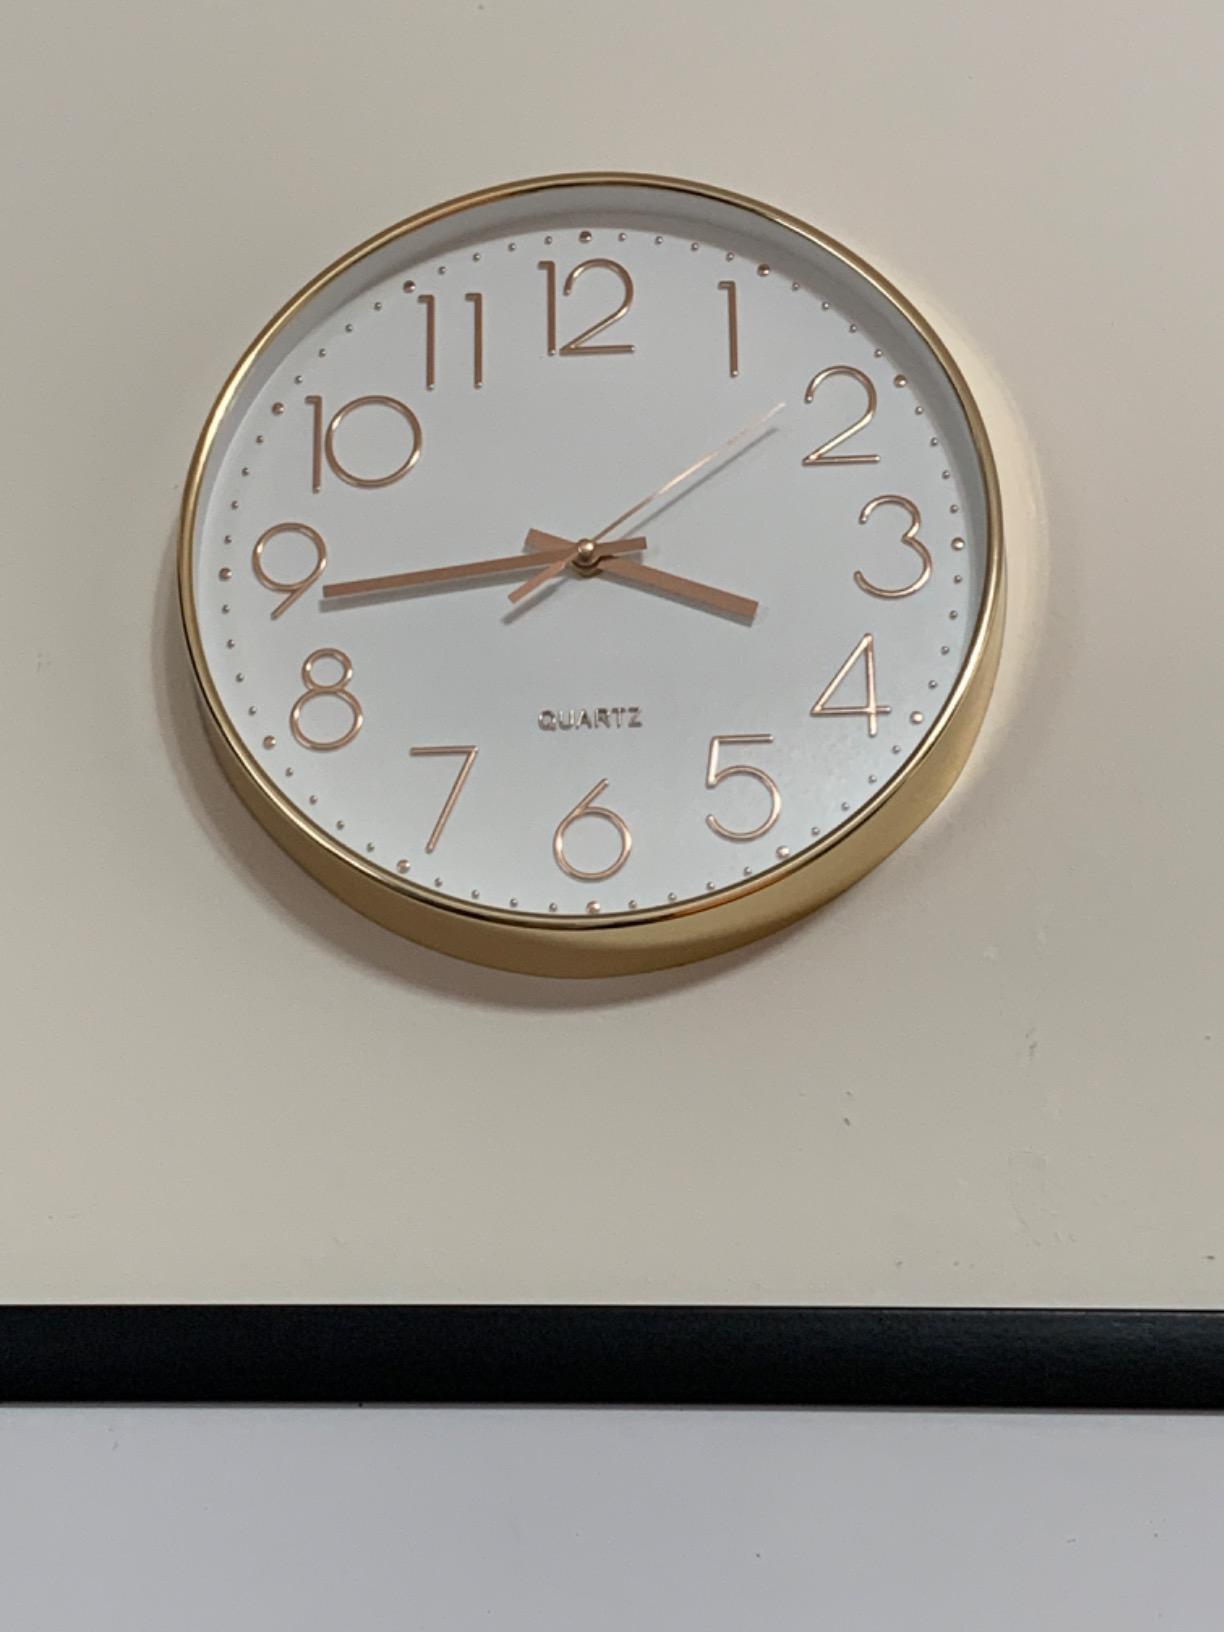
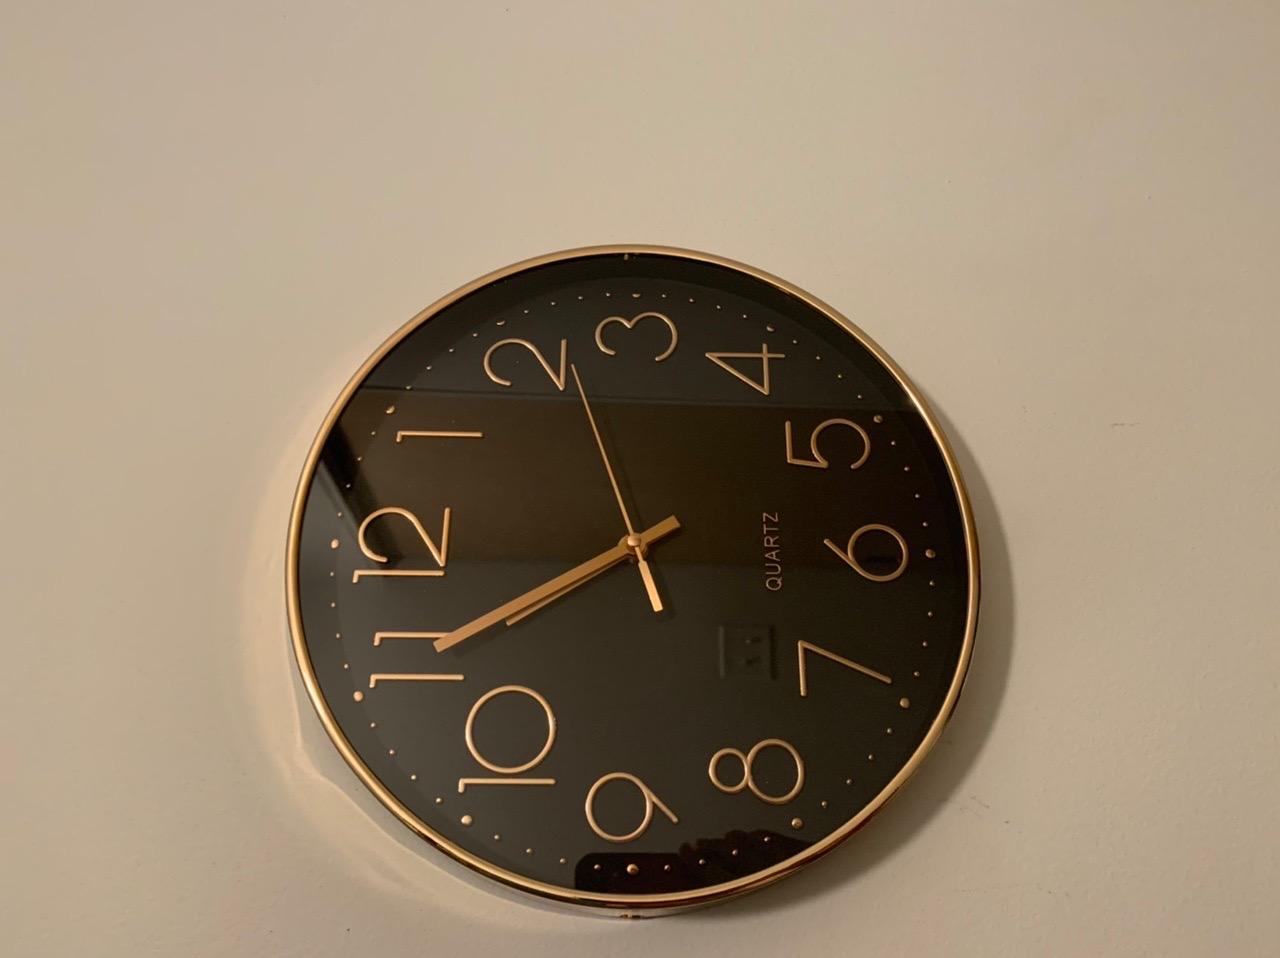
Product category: clock
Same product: no